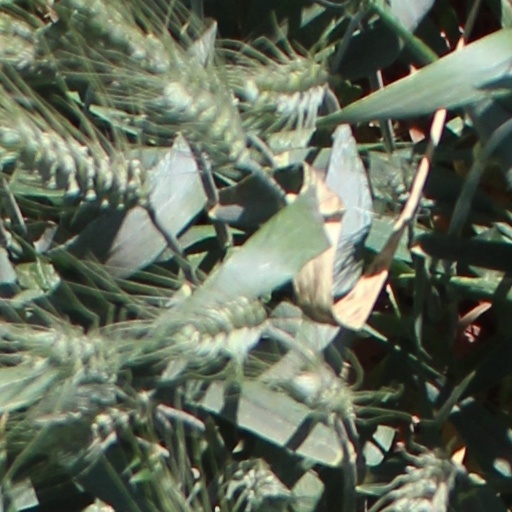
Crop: wheat